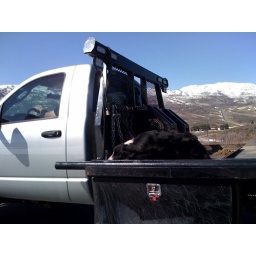
Yes. That's a dog in the back of the flat bed - going 80mph down. parleys canyon.